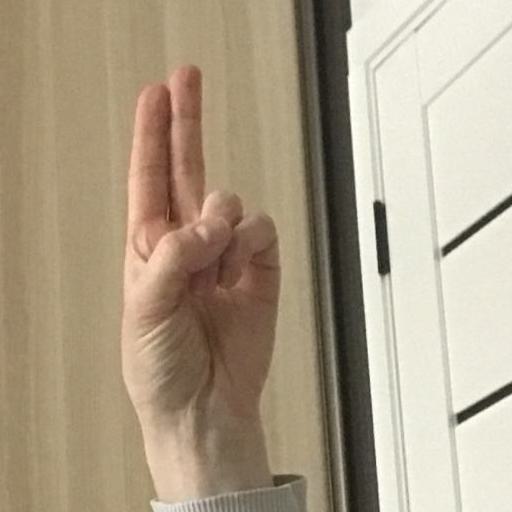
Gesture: two_up